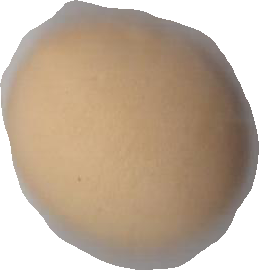
Variety: Grobogan